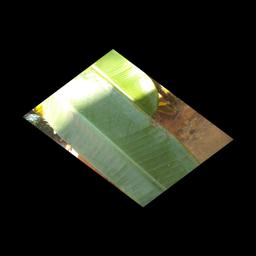
Label: MALBHOG LEAF